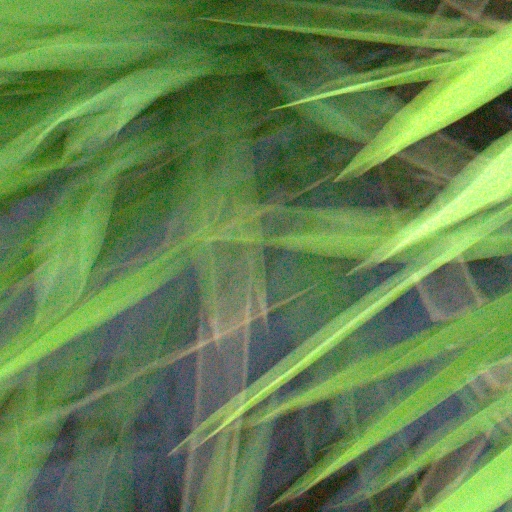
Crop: rice